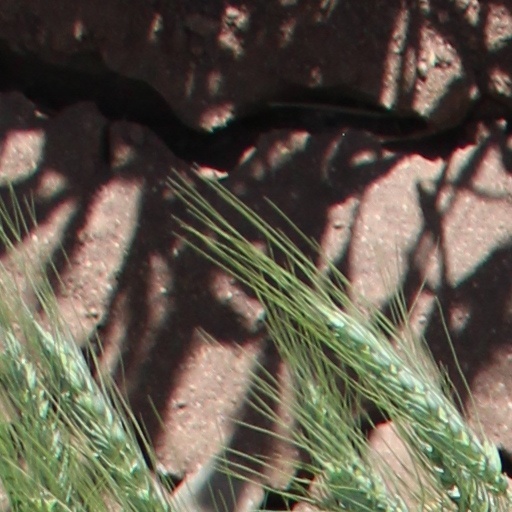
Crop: wheat